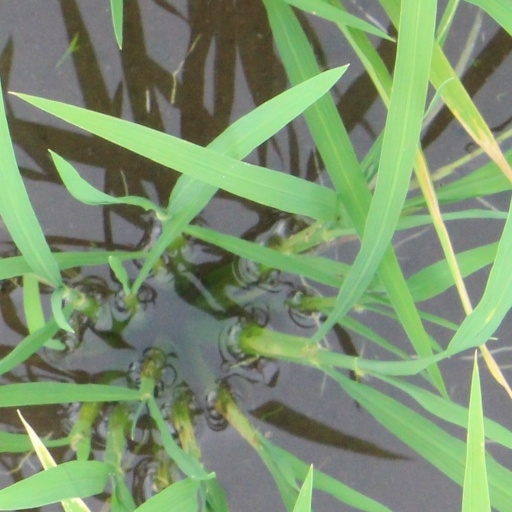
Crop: rice